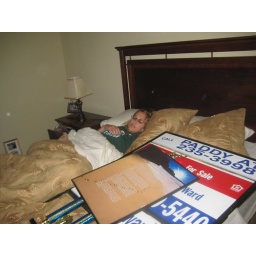
jodi in bed with a few signs